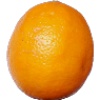
Label: lemon_meyer